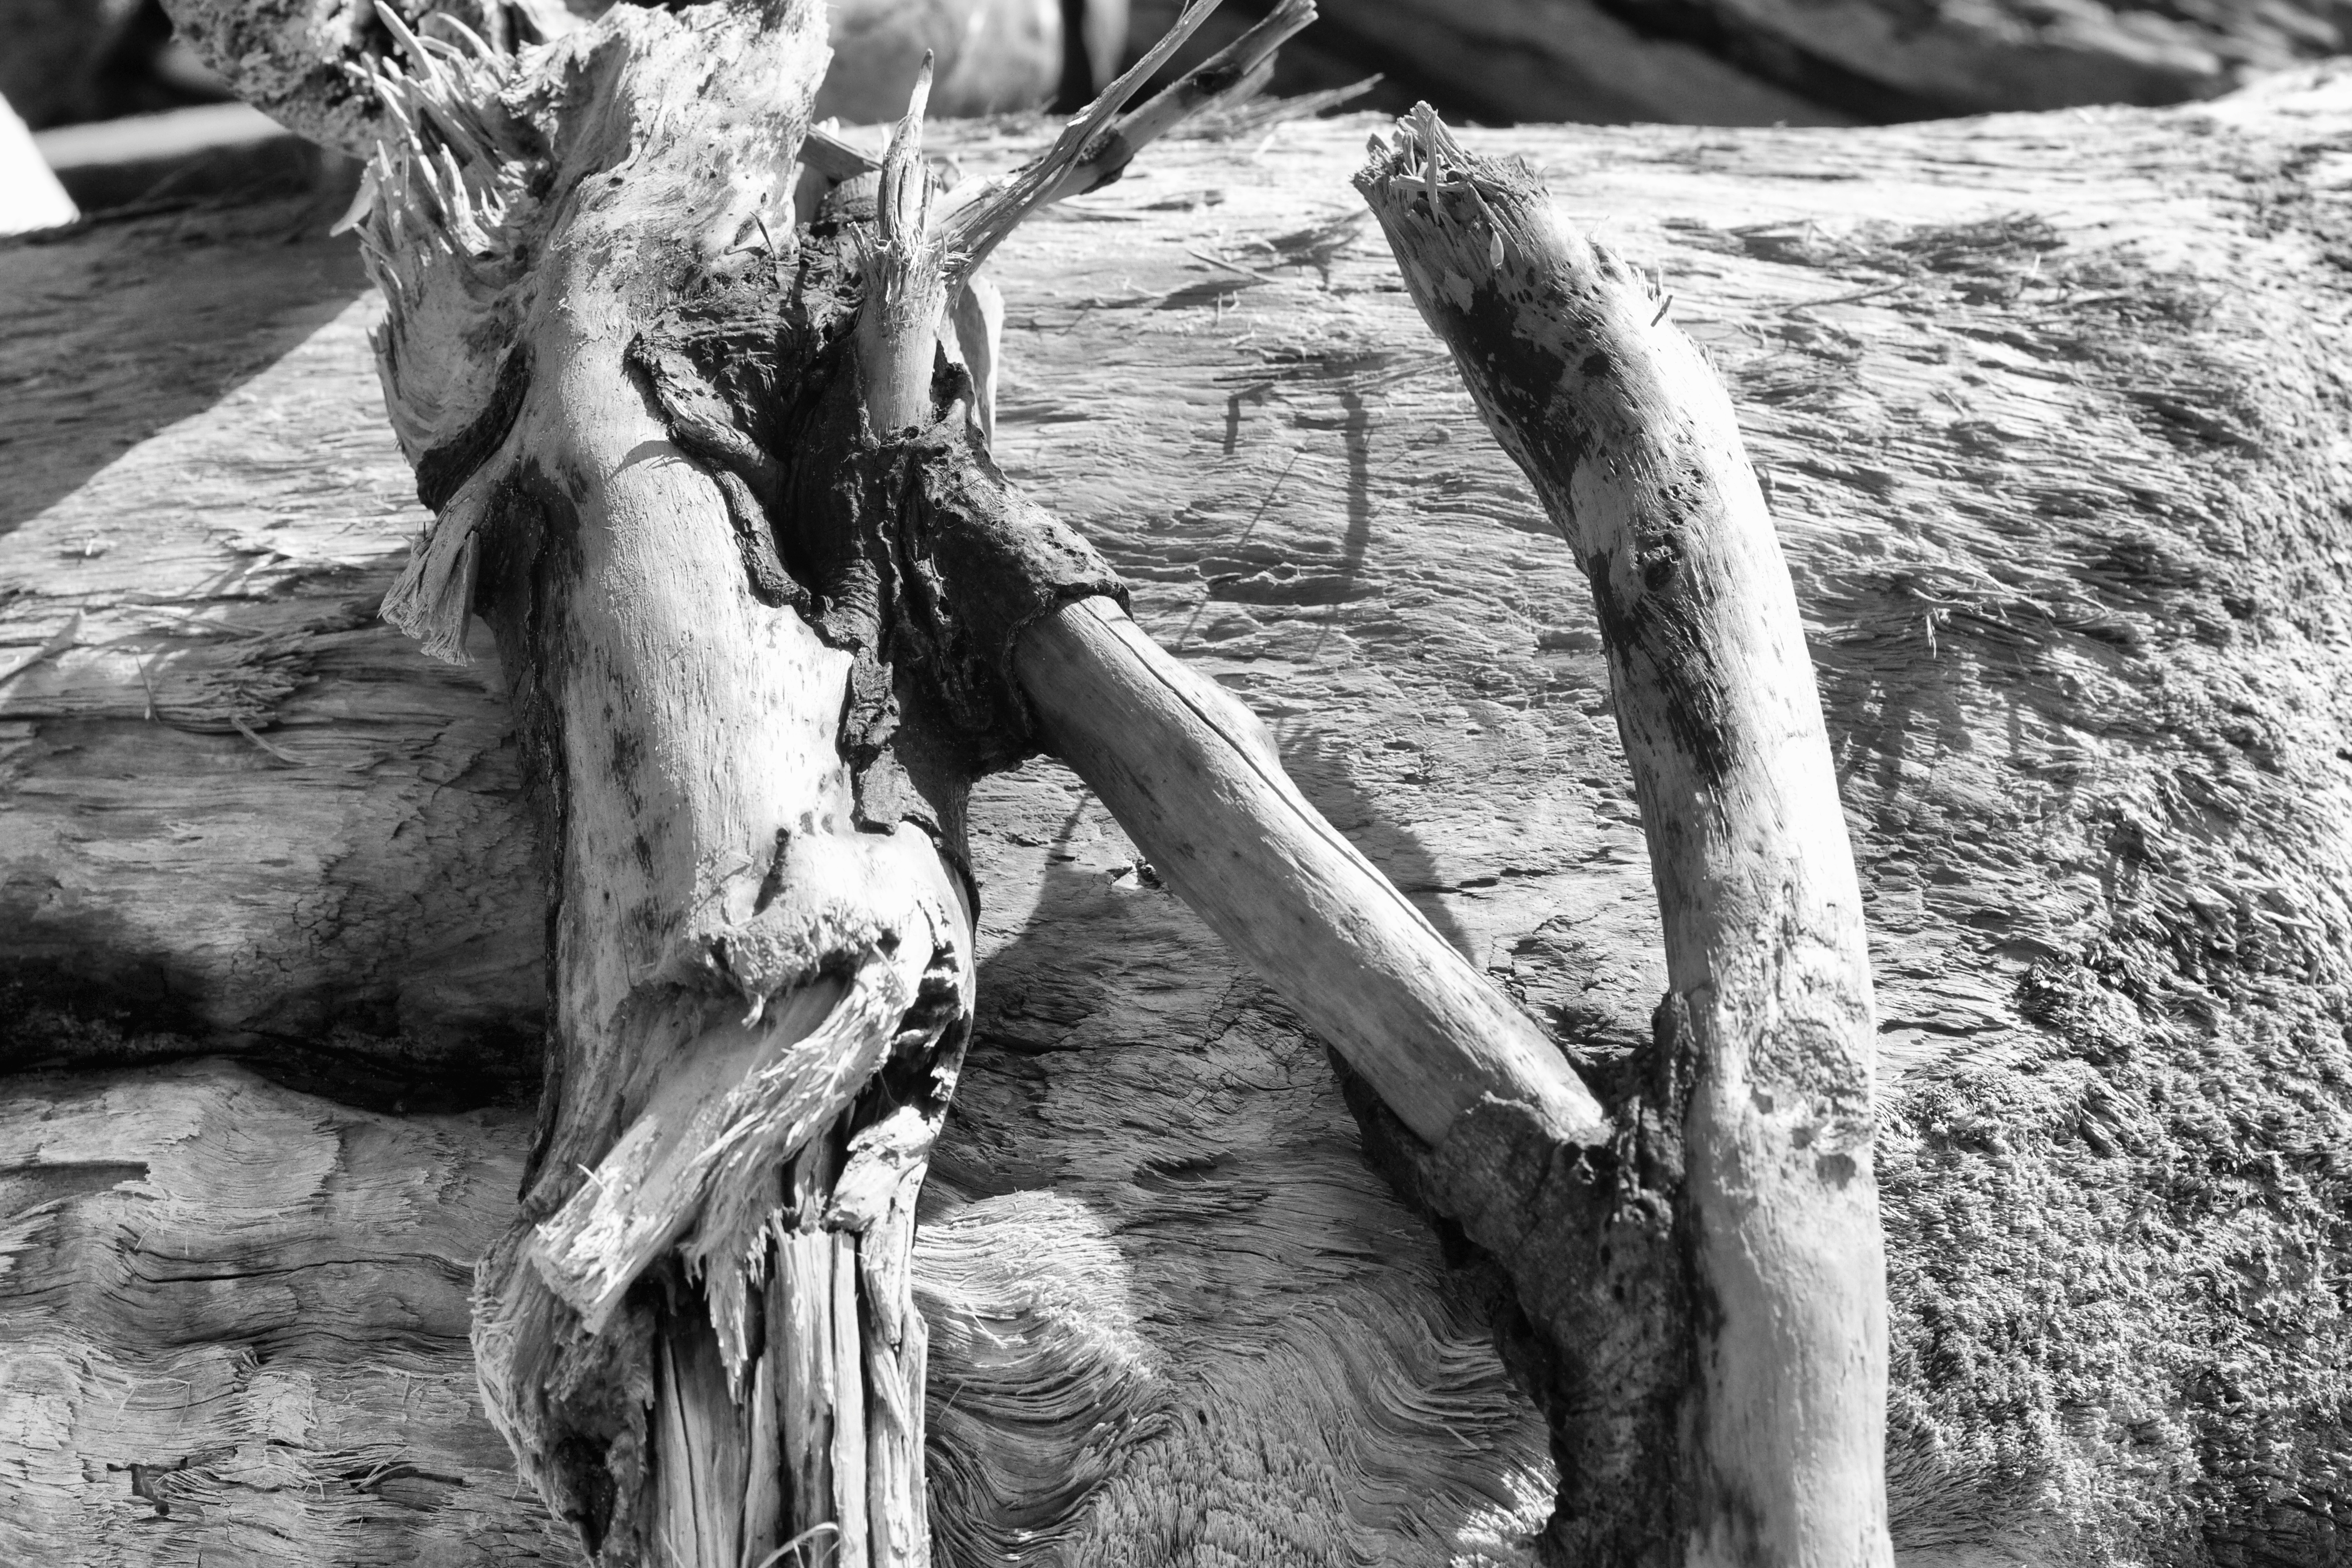
driftwood, tree, nature, rock, branch, black and white, plant, wood, white, trunk, statue, spring, monochrome, material, bw, sculpture, art, photograph, monochrome photography, woody plant